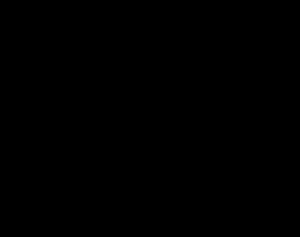
Une diphtongue est un type de voyelle dont le point d'articulation et le timbre varient lors de son émission entre une position de départ et une position d'arrivée.